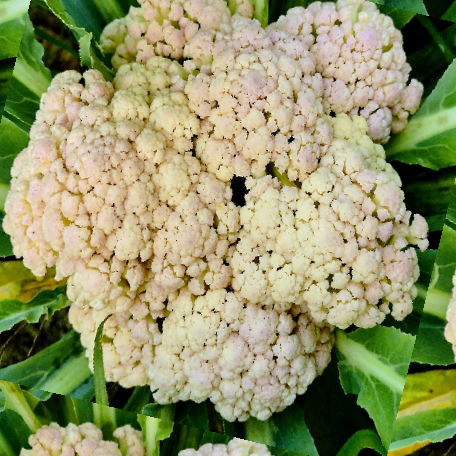
Label: Bacterial spot rot